Marc Ouellet

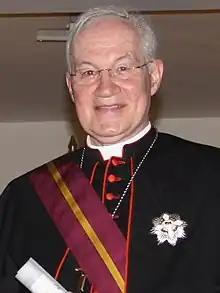
Ouellet in 2012

Marc Armand Ouellet (born 8 June 1944) is a Canadian Catholic prelate who served as prefect of the Dicastery for Bishops and president of the Pontifical Commission for Latin America from 2010 to 2023. He is a member of the Sulpicians.